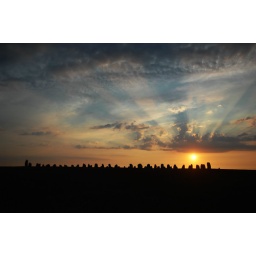
The sun going up behind Ales Stenar, a stone monument in southern Sweden.